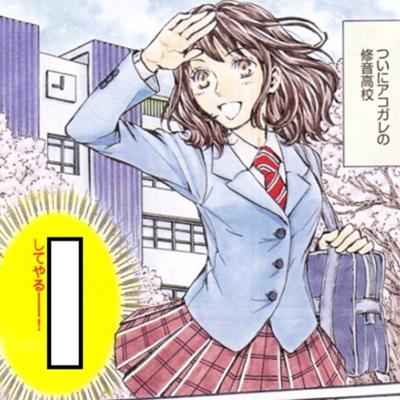
回答: 絶対合格してやるぜー!待ってろよー!莫大府ー!合格